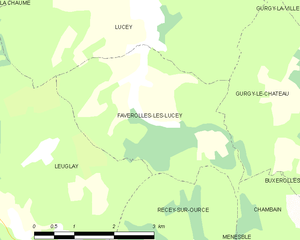
Faverolles-lès-Lucey est une commune française située dans le département de la Côte-d'Or, en région Bourgogne-Franche-Comté.